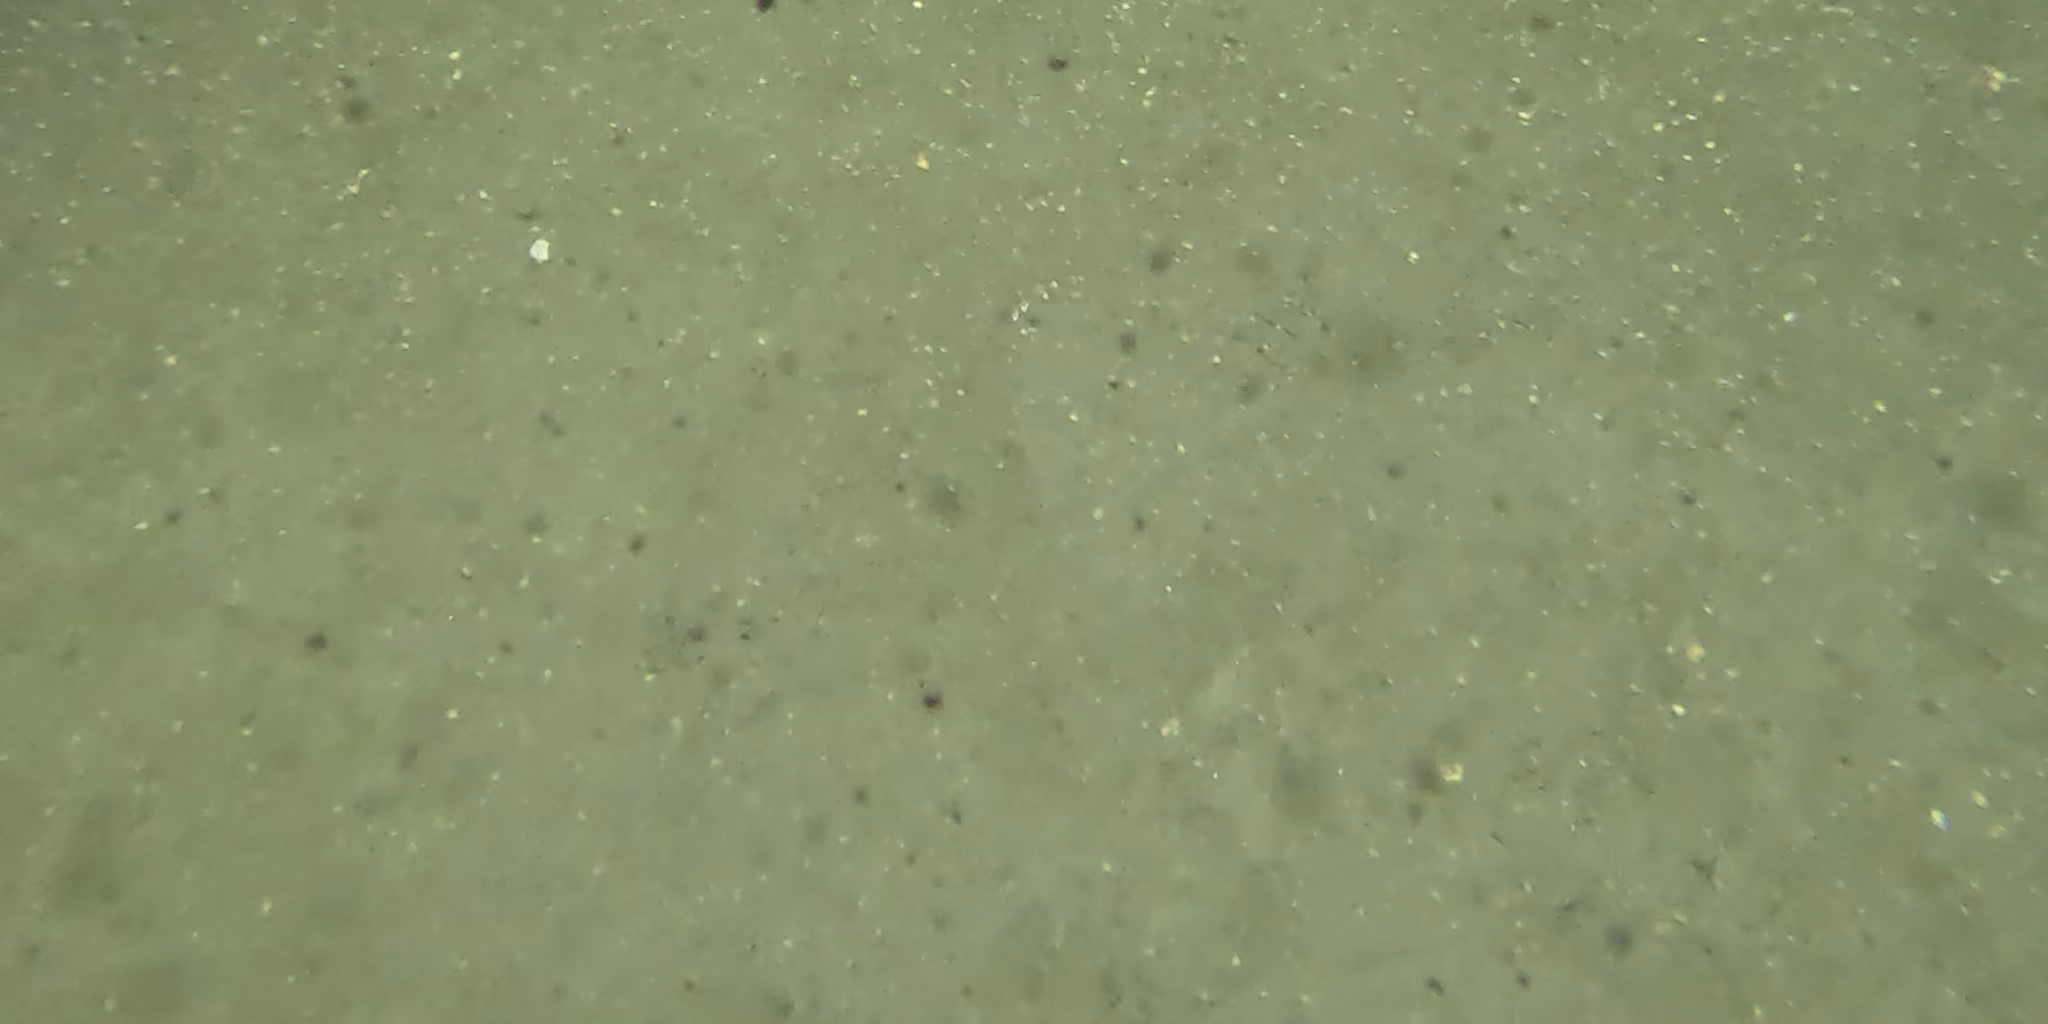
Seabed habitat: sand